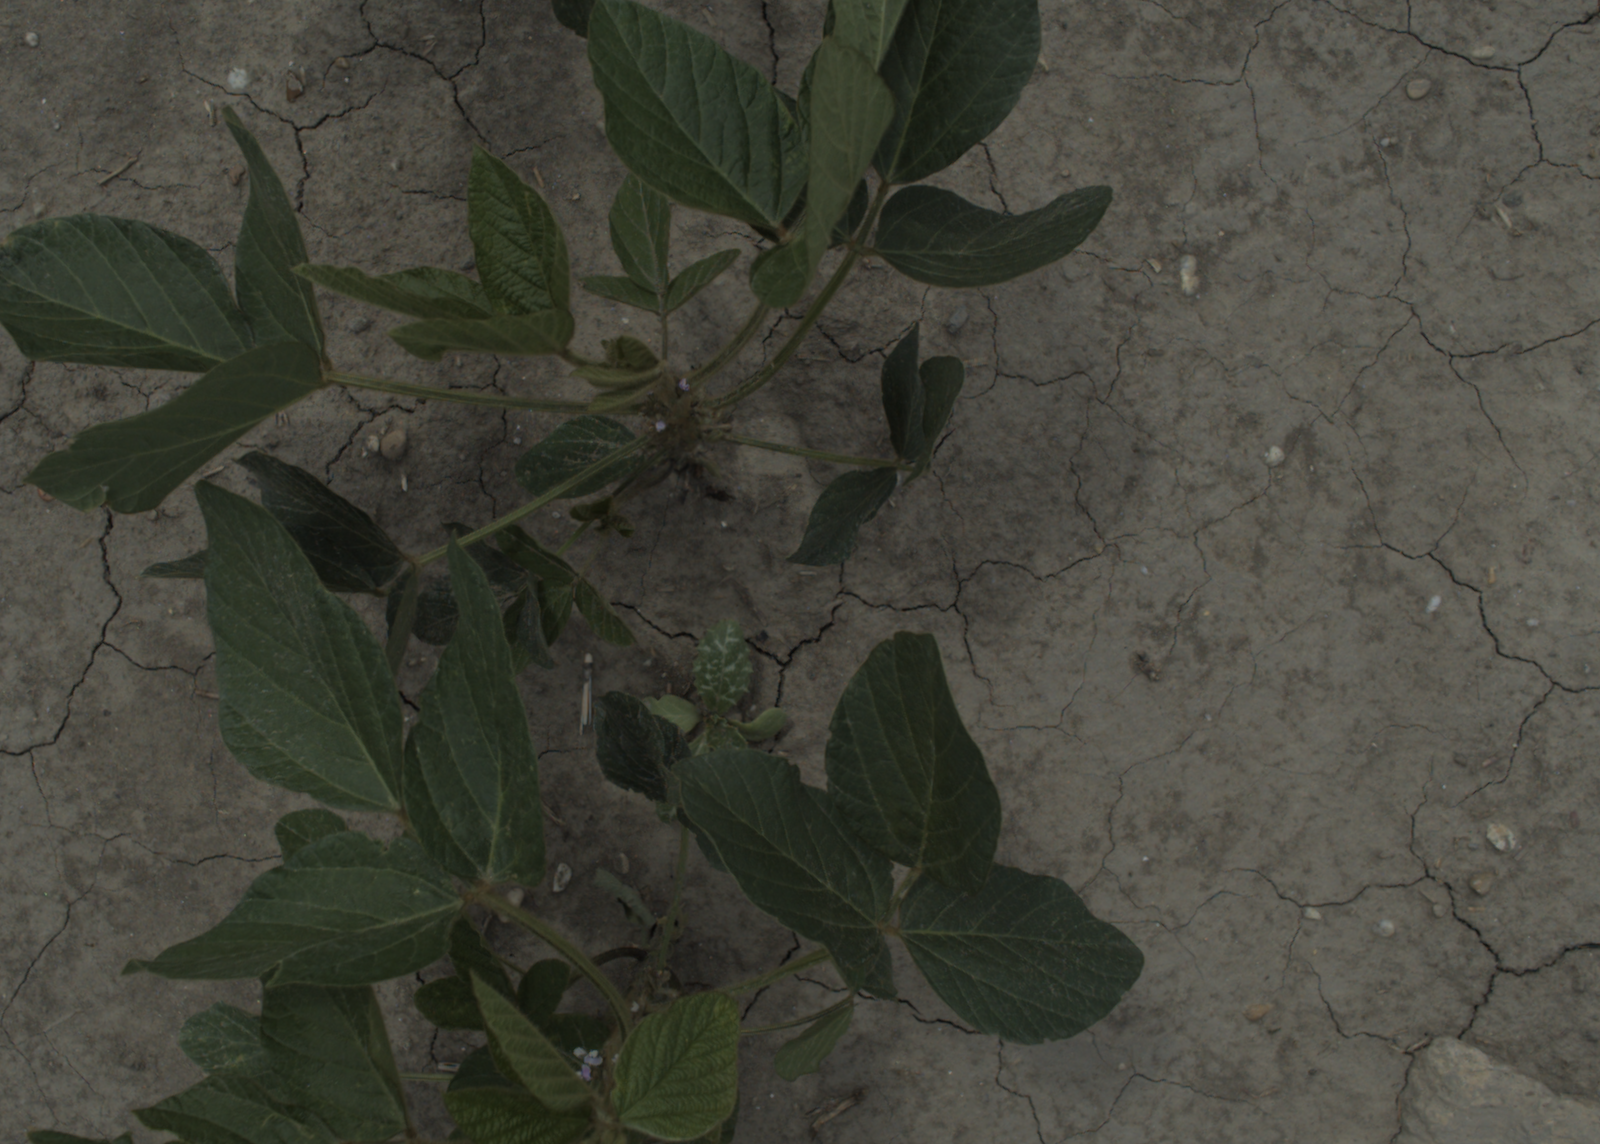
Capture date: 21.07.2021 12:51:47
Weather: mixed
Wind: medium
Seeding date: 08.06.2021
Plant canopy height (mm): 962